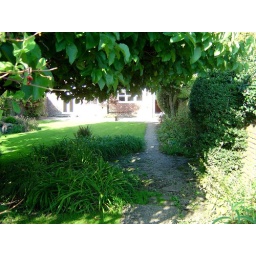
View of rear of house from underneath Mulberry tree